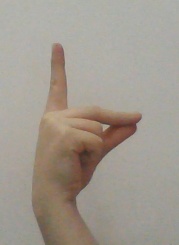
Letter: ta